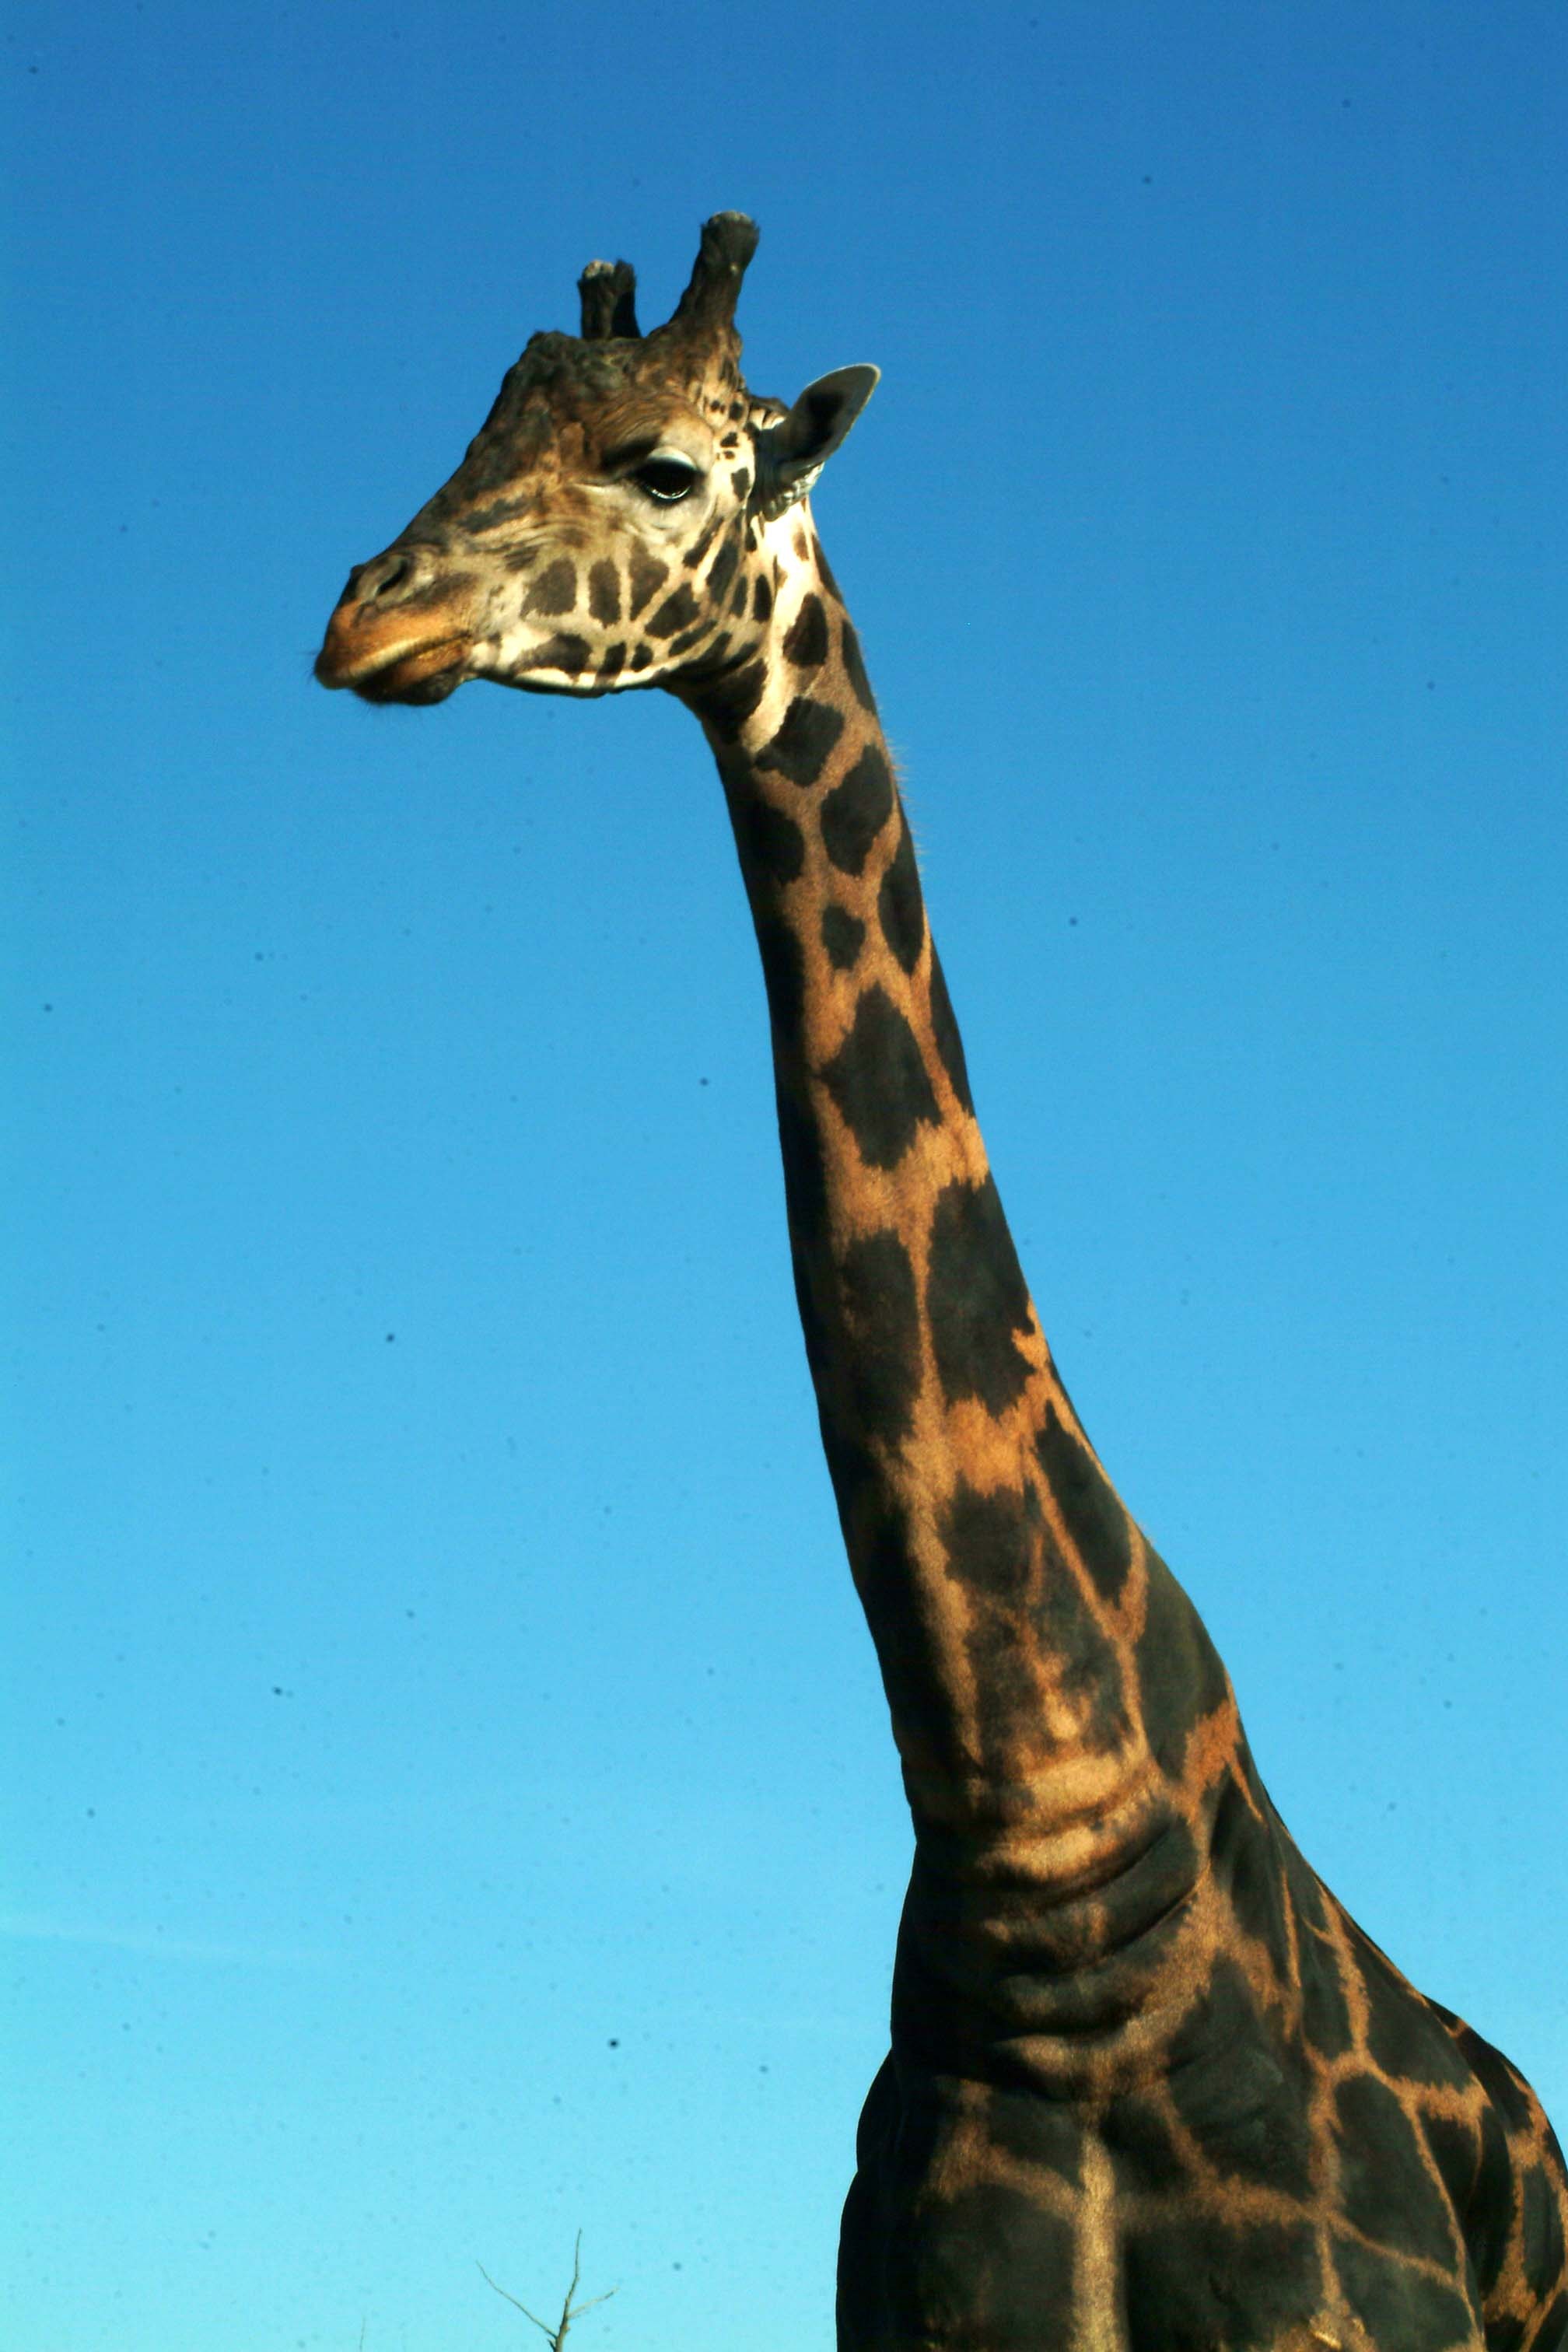
wildlife, africa, mammal, fauna, savanna, wild animal, giraffe, vertebrate, giraffidae, giraffee